Hertefeld Castle

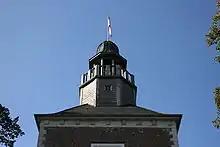
Baroque cap on the tower

Between 1998 and 2006, the castle ruins were restored. An idea formulated in 1947 was carried out: what remained of the castle was examined and measured and partially rebuilt. The central portion of the building and the historic main tower were recreated, and in April 2005 the tower was given a replica of its original Baroque cap, based on a 1734 drawing by Jan de Beijer, which was fashioned from some ten tonnes of oak, and a 280 kg bronze bell, inscribed with the Hertefeld arms, the year 2004, and the motto "Gottes Wort bleibt ewig" (The word of God remains eternally).